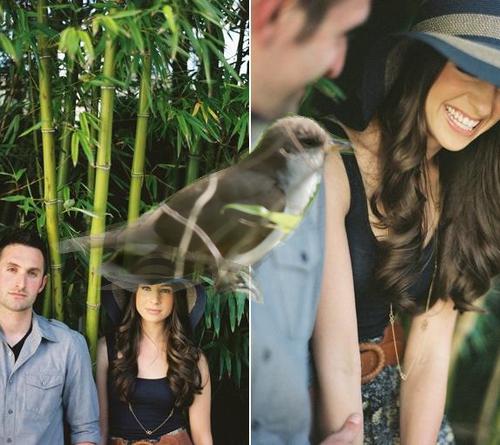
Bird species: Yellow_billed_Cuckoo
Bird type: landbird
Background: land